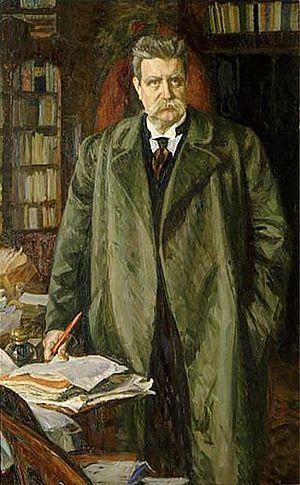
Karl Hjalmar Branting, né le 23 novembre 1860 à Stockholm et mort le 24 février 1925 dans cette même ville, était un homme d'État suédois, corécipiendaire du prix Nobel de la paix en 1921.